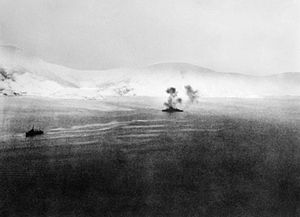
Operation Weserübung / Invasionen
Operation Weserübung var den tyske kodebetegnelse for invasionen af Danmark og Norge under 2. verdenskrig.